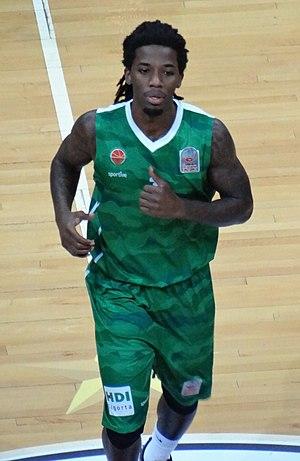
Kenny Boynton, né le 12 mai 1991 à Pompano Beach en Floride, est un joueur américain de basket-ball.